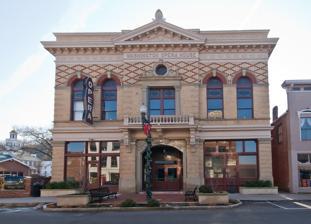
Building: Washington Opera House
Country: United States of America
Year built: 1898
United States historic place Washington Opera House U.S. National Register of Historic Places Show map of Kentucky Show map of the United States Location 116 W. 2nd St., Maysville, Kentucky Coordinates 38°38′55″N 83°46′02″W / 38.64863°N 83.76711°W / 38.64863; -83.76711 Area less than one acre Built 1898 Architectural style Beaux Arts NRHP reference No. 75000805 Added to NRHP June 11, 1975 The Washington Opera House is a 2 and 1/2 story structure near the western end of the main downtown shopping district of Maysville, Kentucky . The sides and rear of the theater are of red brick while the façade is of buff brick trimmed with red brick, stone, and cast iron. The tradition of theater in Mason County dates back to at least 1797 according to the Washington, Kentucky newspaper, The Mirror.  The performance at the "Court House" is the first record of a stage performance west of the Alleghenies to disclose play titles, performance dates and prices. By 1817, there was a theater in Limestone (Maysville) at the corner of 2nd Street and Fish Street (now Wall Street). A disastrous fire destroyed a significant amount of property on West Second Street in April 1850 including the Presbyterian Church, then known as the Old Blue Church. The church congregation decided to rebuild on Third Street, leaving the Second Street lot vacant. In 1851, two fire companies were formed to prevent a repeat of the town fire and an elegant theater, "The Opera House", was built on the site of the Old Blue Church. In 1898, fire struck again and "The Opera House" was destroyed. Perhaps from remorse, the Washington Fire Company, organized at the time the theater was built - nearly five decades before, decided to rebuild it at a cost of $24,000 and the new structure was thereafter known as the "Washington Opera House". A number of famous artists and actors performed here including Marguerite Clark , Tom Mix , John L. Sullivan , and John Philip Sousa and his band. The Washington Opera continues as a theater and is currently home to the Maysville Players. References